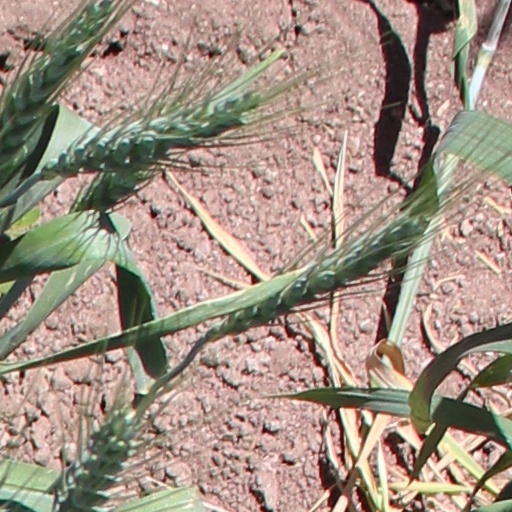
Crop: wheat